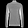
Label: Pullover